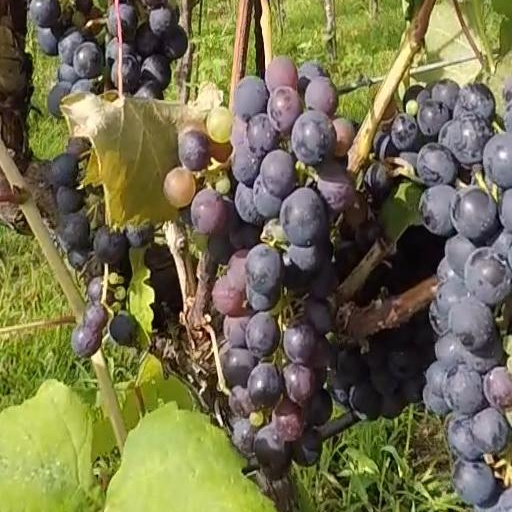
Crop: grape